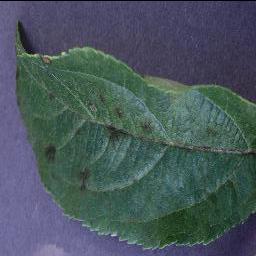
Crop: apple
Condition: scab